Question: How many zeros are on the sign?
Tambaya: Sifili nawa ne a alamar?
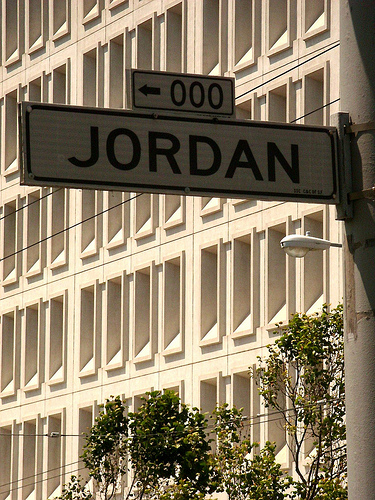
Answer: 3
Amsa: 3